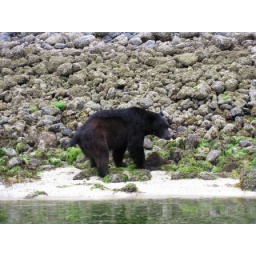
Black bear by the bay water near Tofino. Yes, the bear is shitting in the woods